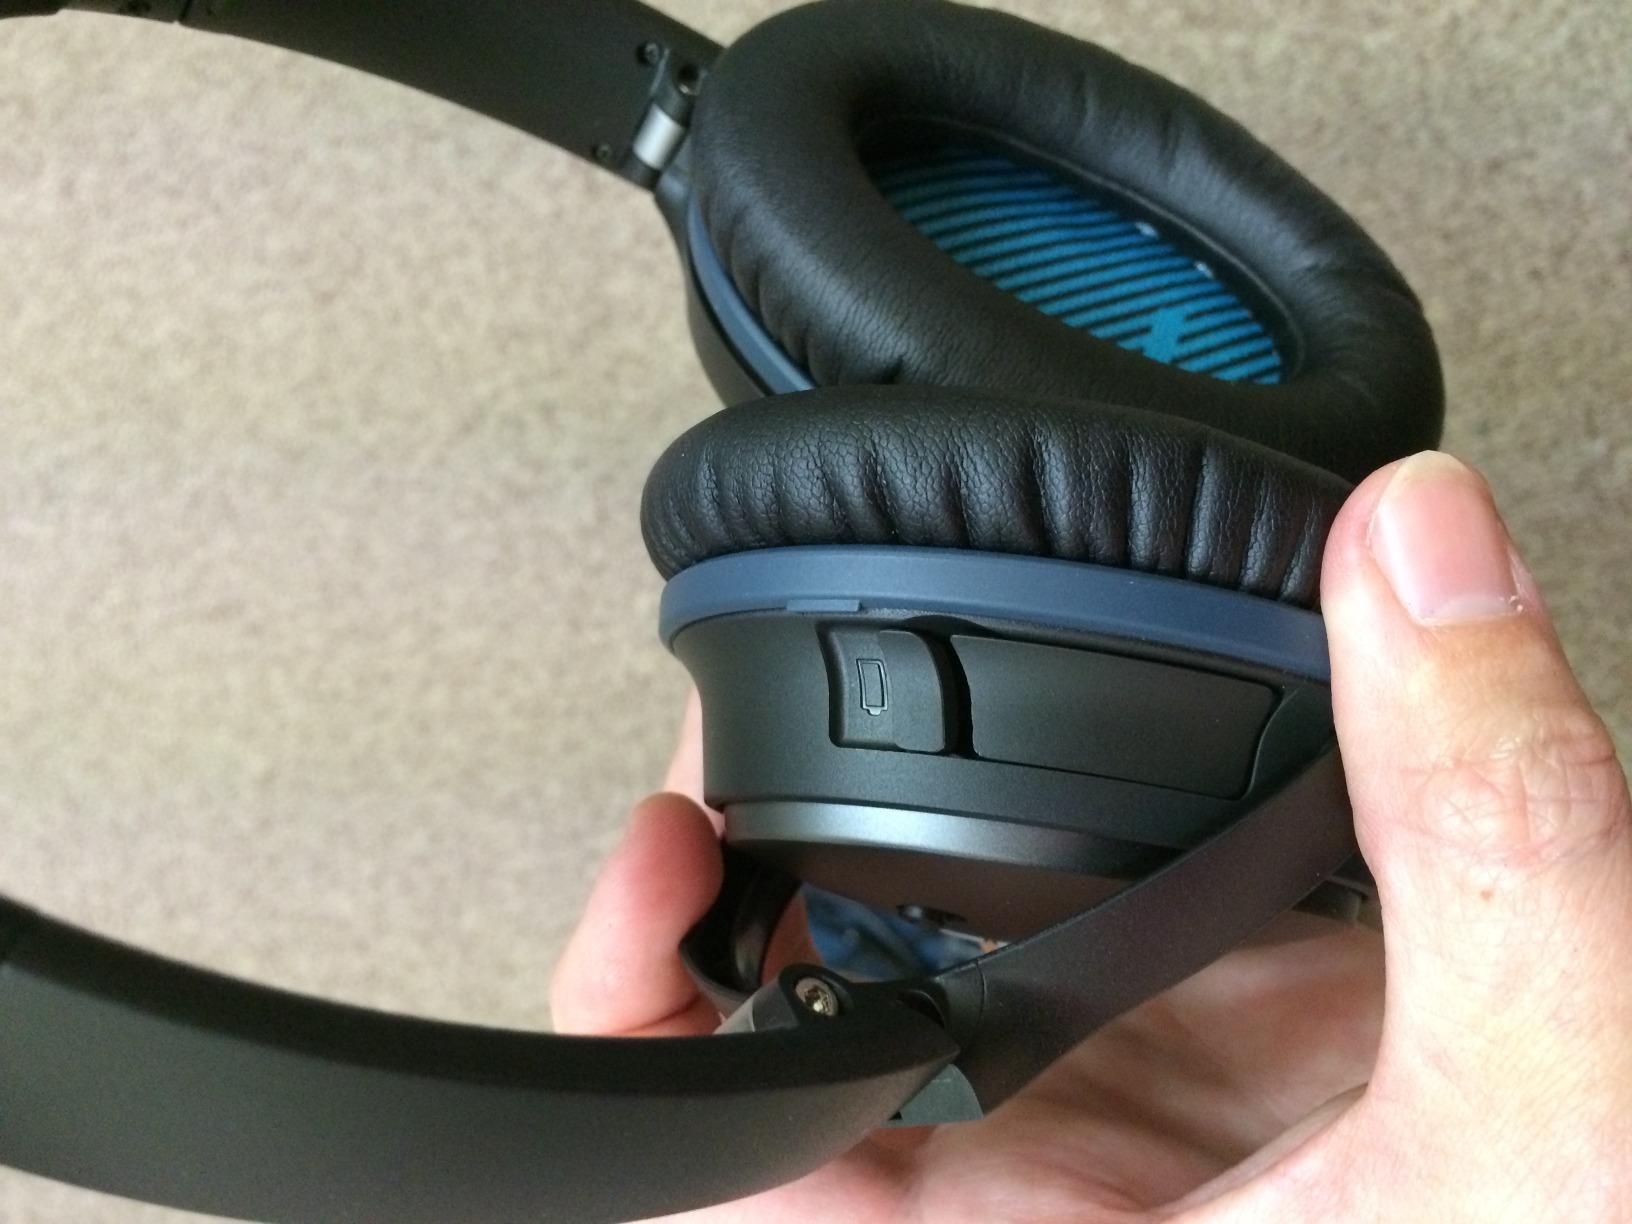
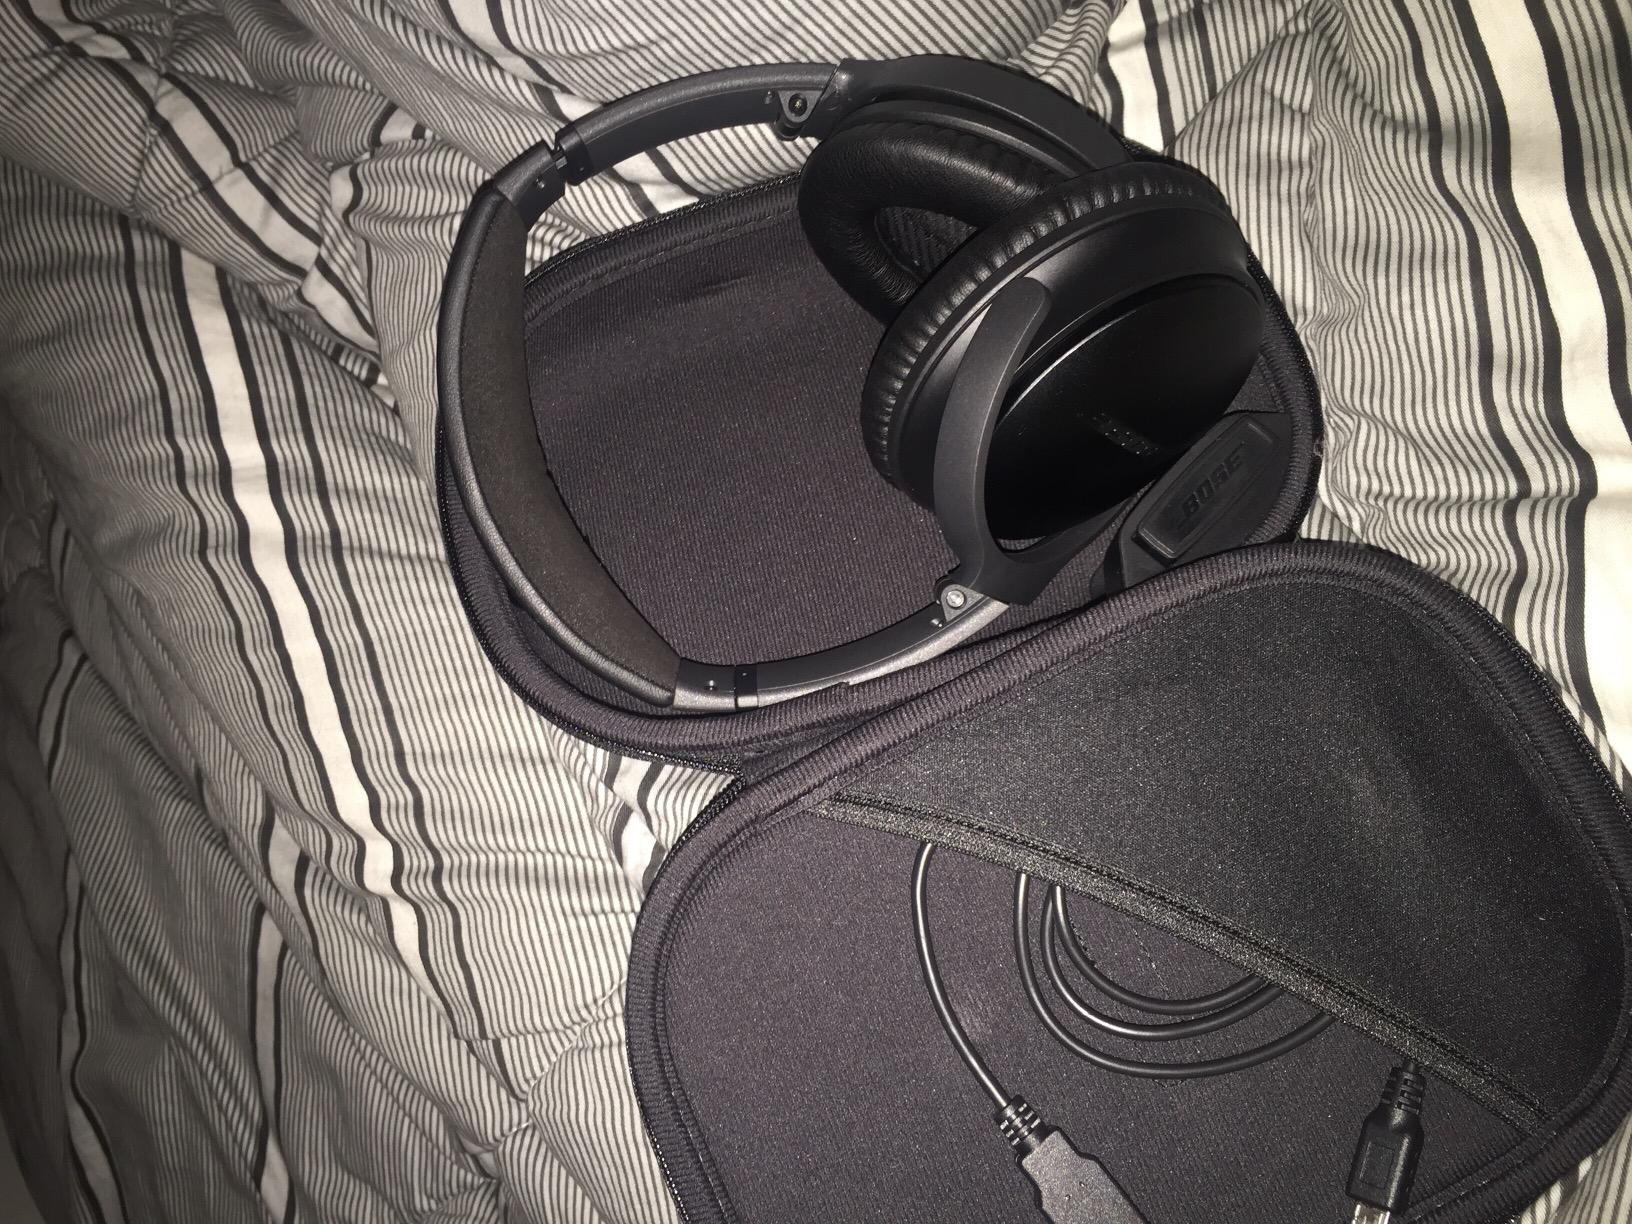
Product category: headphones
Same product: no